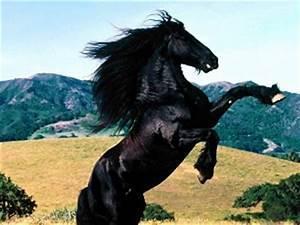
horse